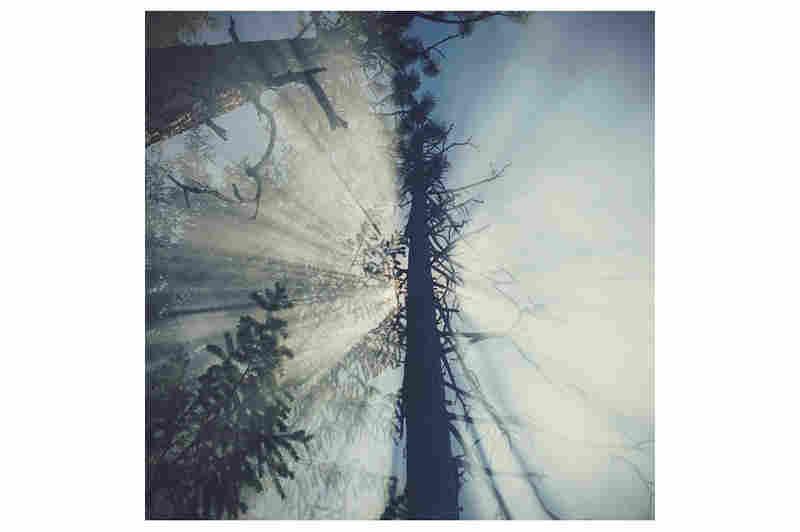
it 's trees like this that you want to stay away from .
Relation: Story